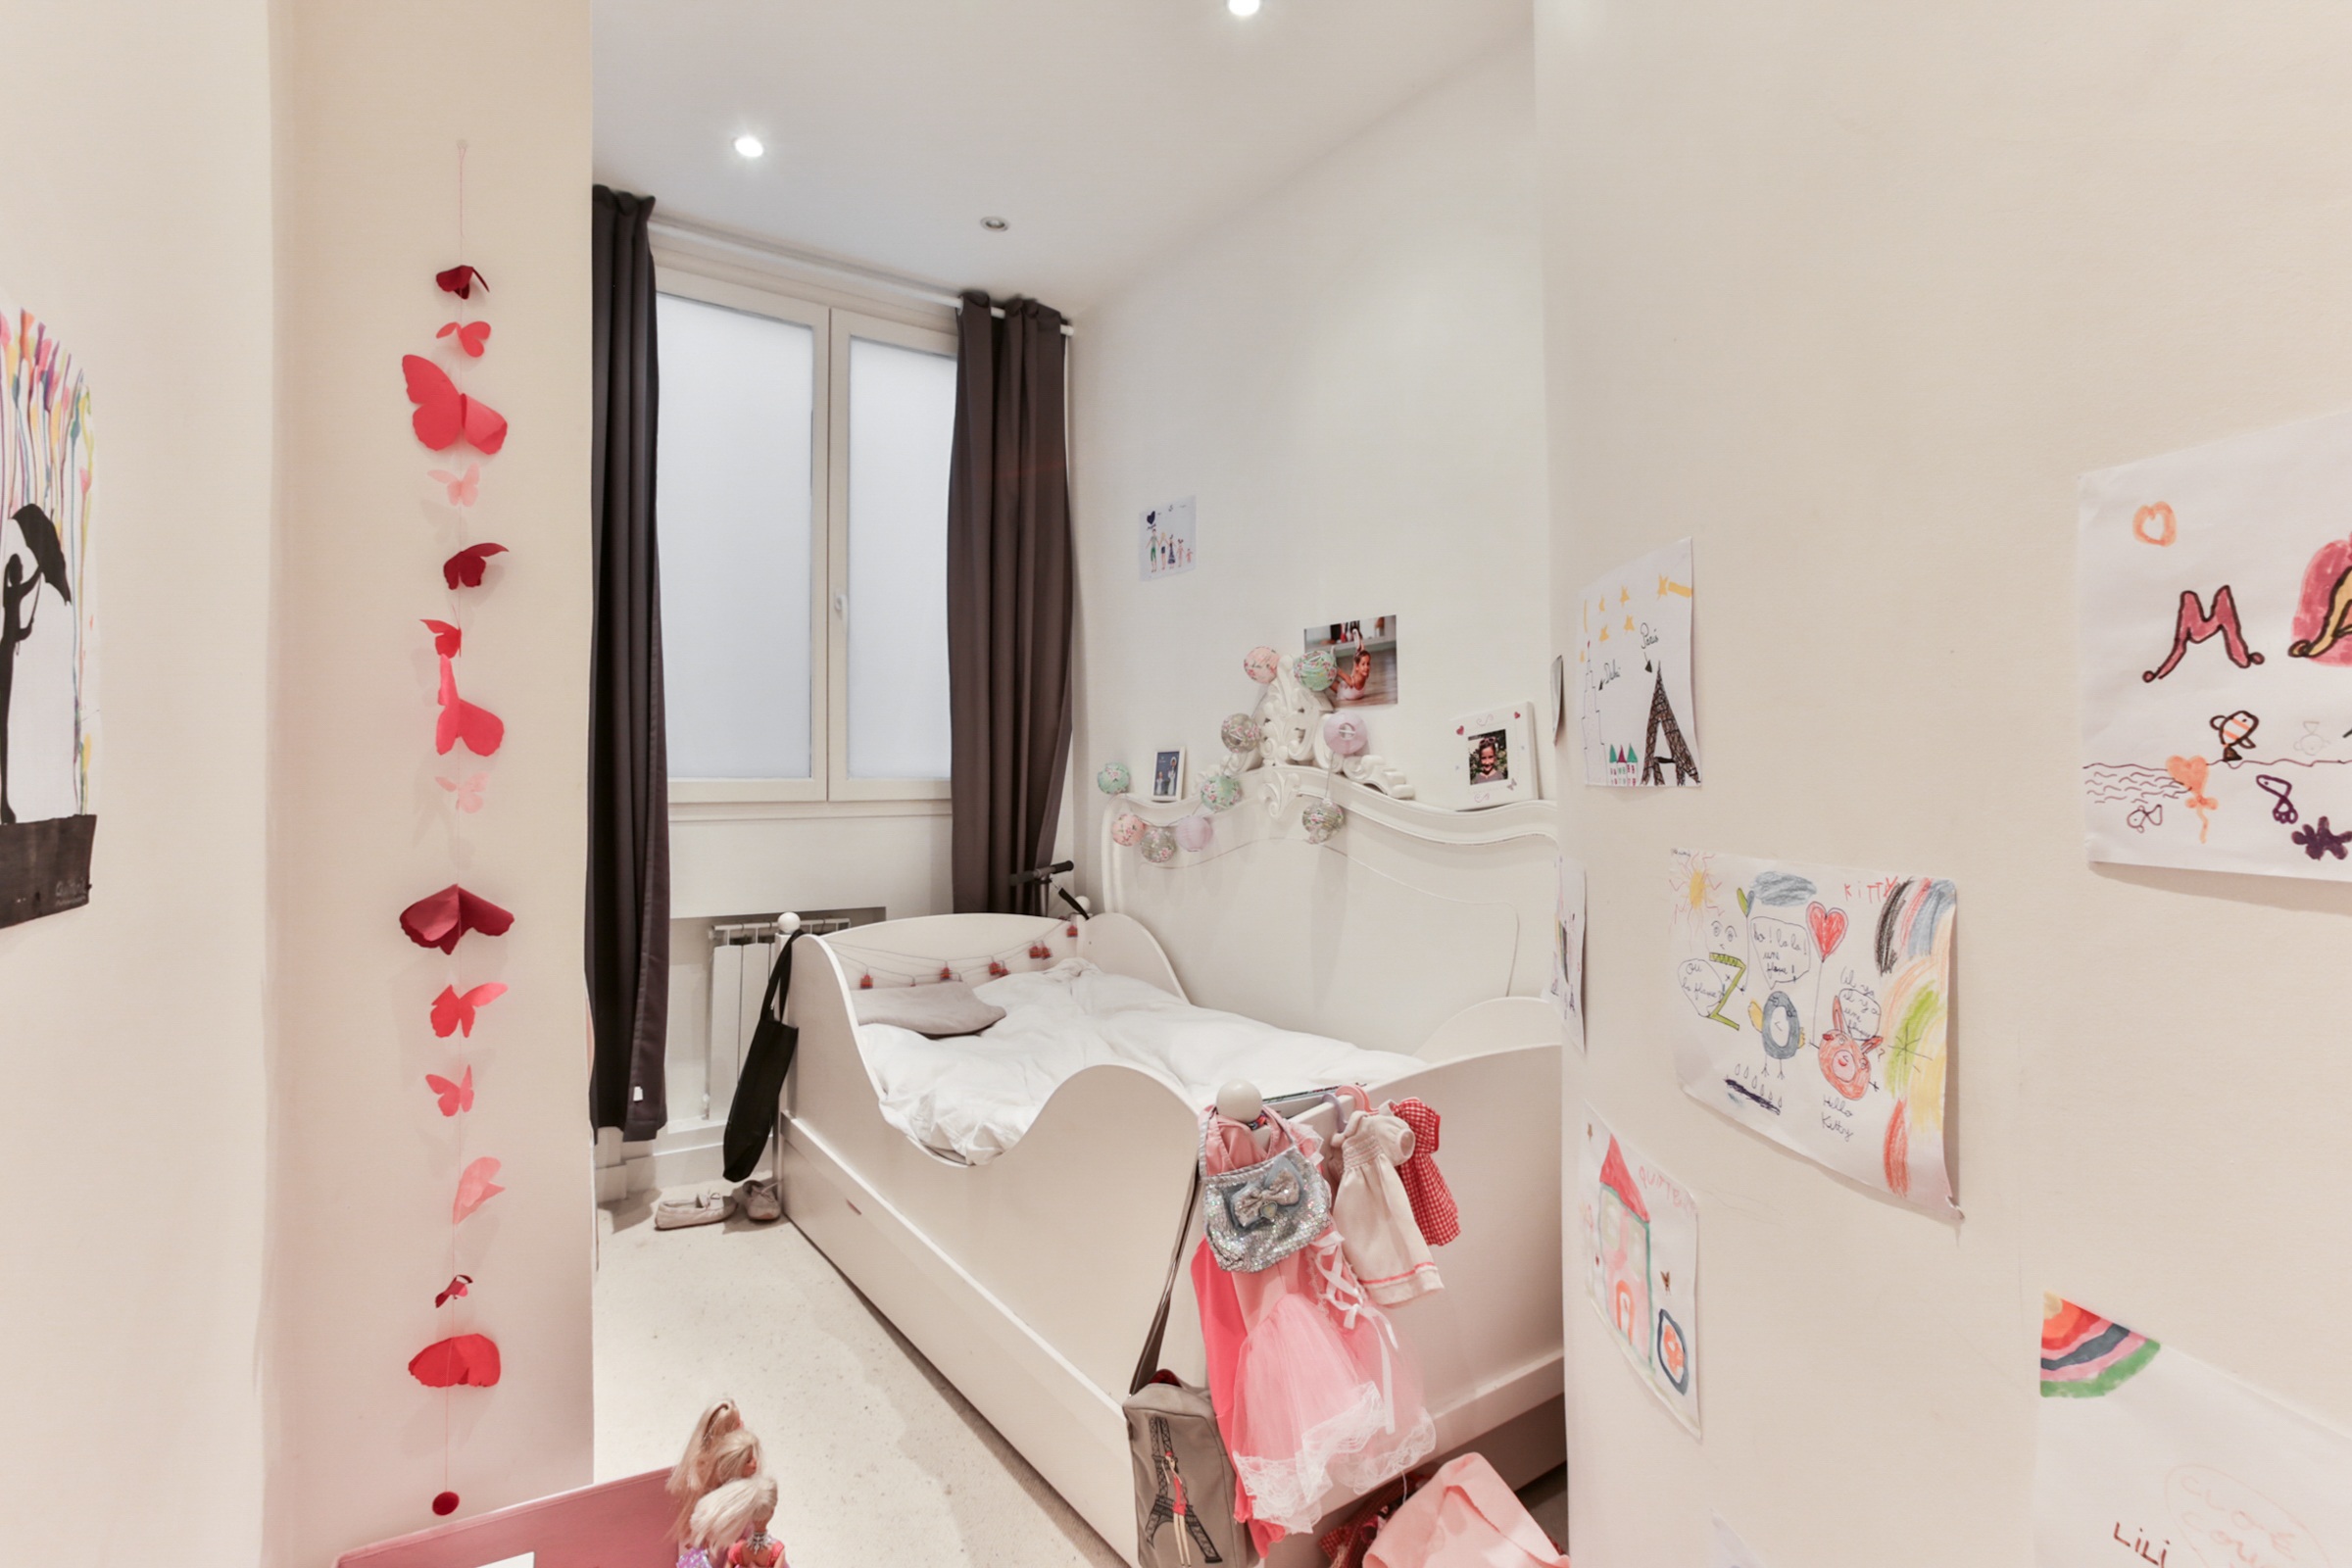
room, pink, apartment, interior design, design, nursery, white walls, baby room, room girl, child decoration